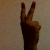
The image shows a hand gesture representing the number 2 in Indian Sign Language.